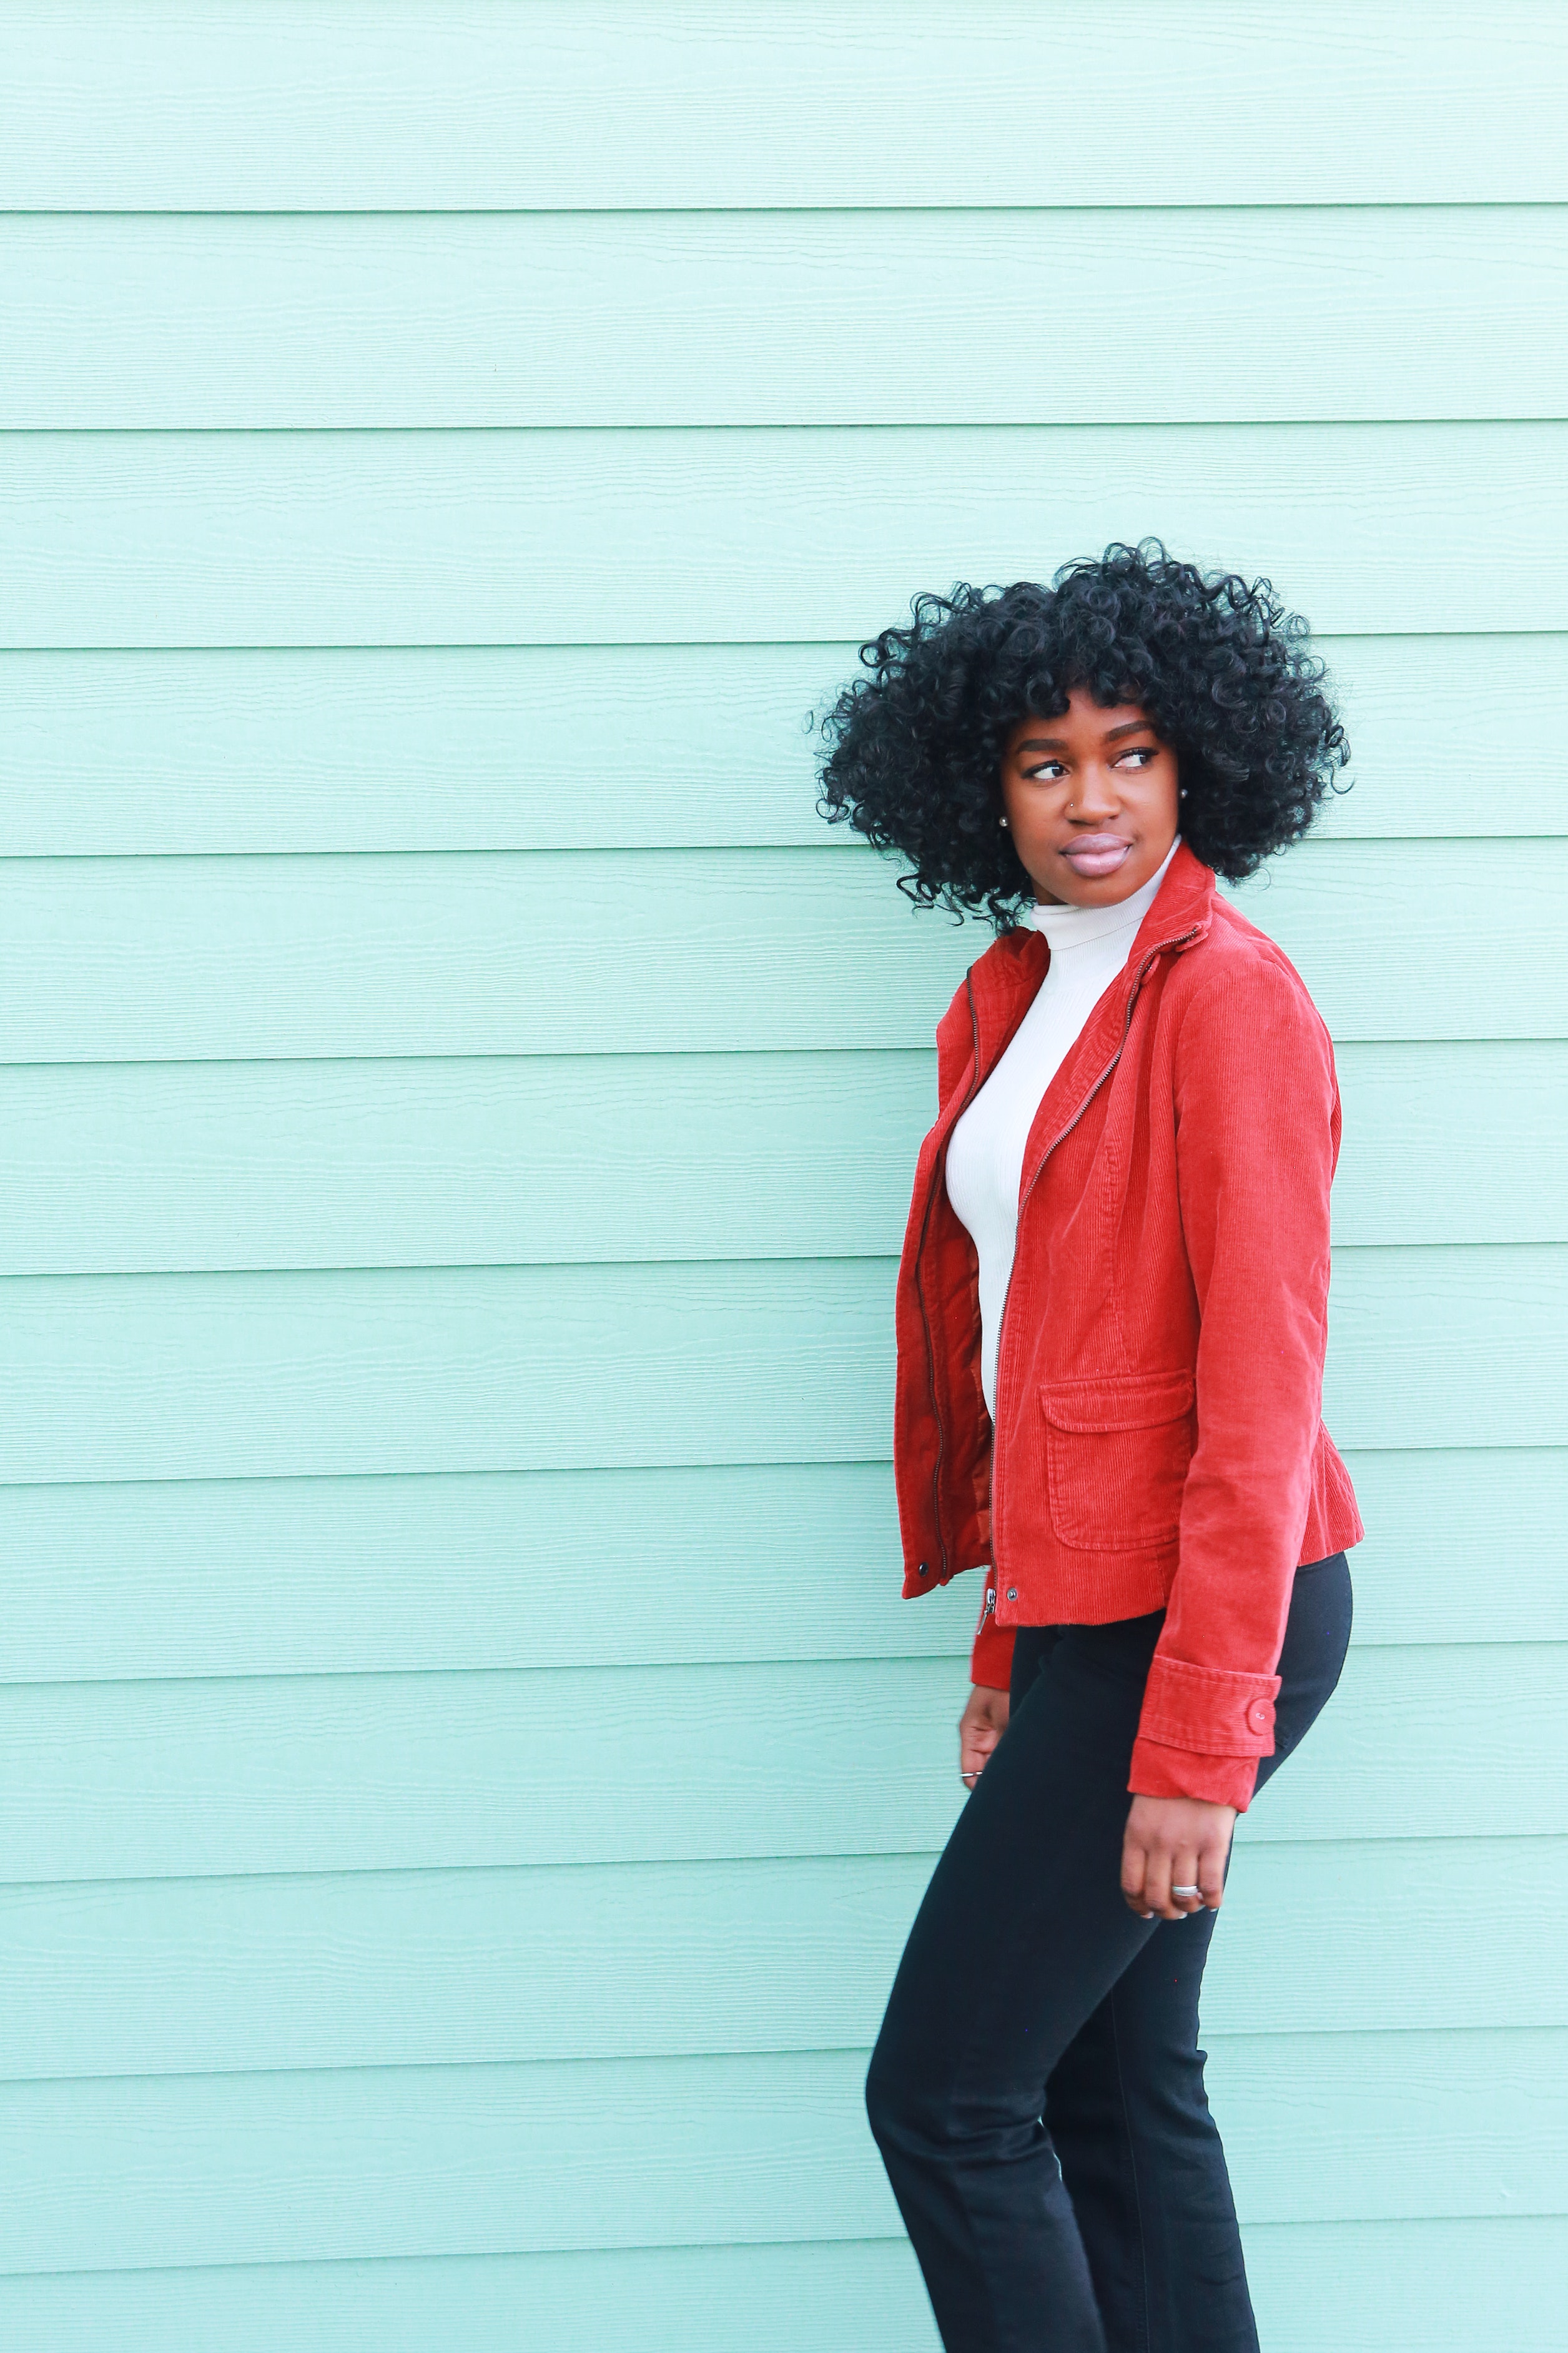
hair, red, black, blue, clothing, hairstyle, standing, beauty, outerwear, fashion, jacket, jeans, denim, blazer, pink, turquoise, cool, photography, photo shoot, afro, long hair, textile, leather, street fashion, black hair, neck, electric blue, fashion design, fashion accessory, waist, style, suit, trousers, top